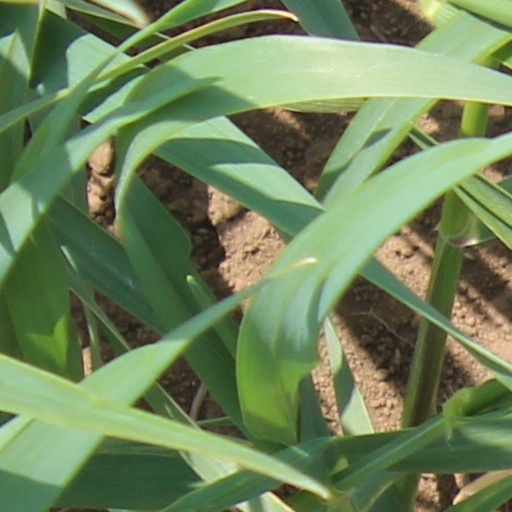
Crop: wheat